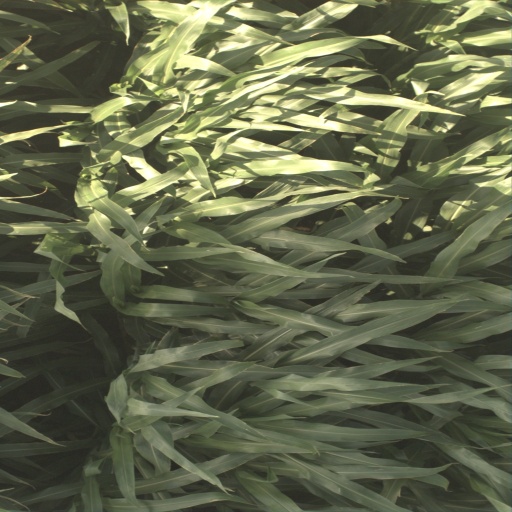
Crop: sorghum